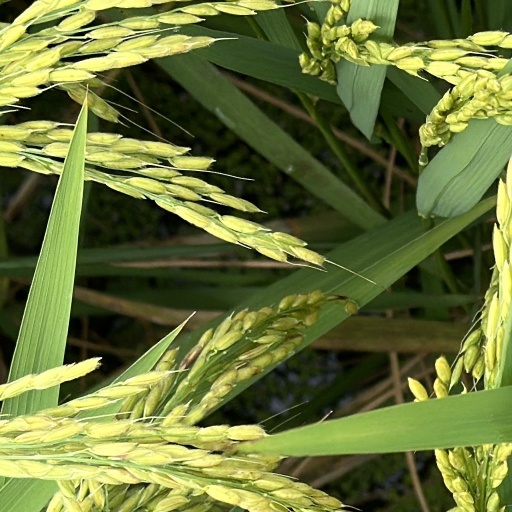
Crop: rice